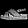
Label: Sandal